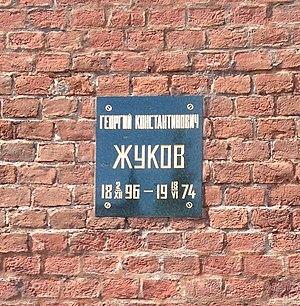
Gueorgui Konstantinovitch Joukov, né le 1ᵉʳ décembre 1896 et mort le 18 juin 1974, est un militaire et homme politique russe, puis surtout soviétique. D'abord sous-officier dans l'Armée impériale russe pendant la Première Guerre mondiale, il devient officier de l'Armée rouge et du Parti lors de la guerre civile. Il monte progressivement en grade pendant l'entre-deux-guerres jusqu'à ce que Joseph Staline le nomme chef de l'État-Major général en janvier 1941.